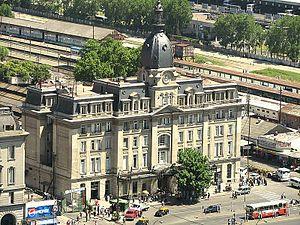
La Estación Retiro est le site regroupant trois gares ferroviaires, de la ville de Buenos Aires, capitale de l'Argentine.